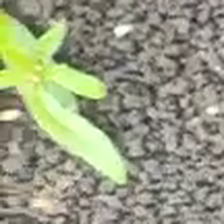
Weed species: Lamber_Quarter_plant(Chenopodium )